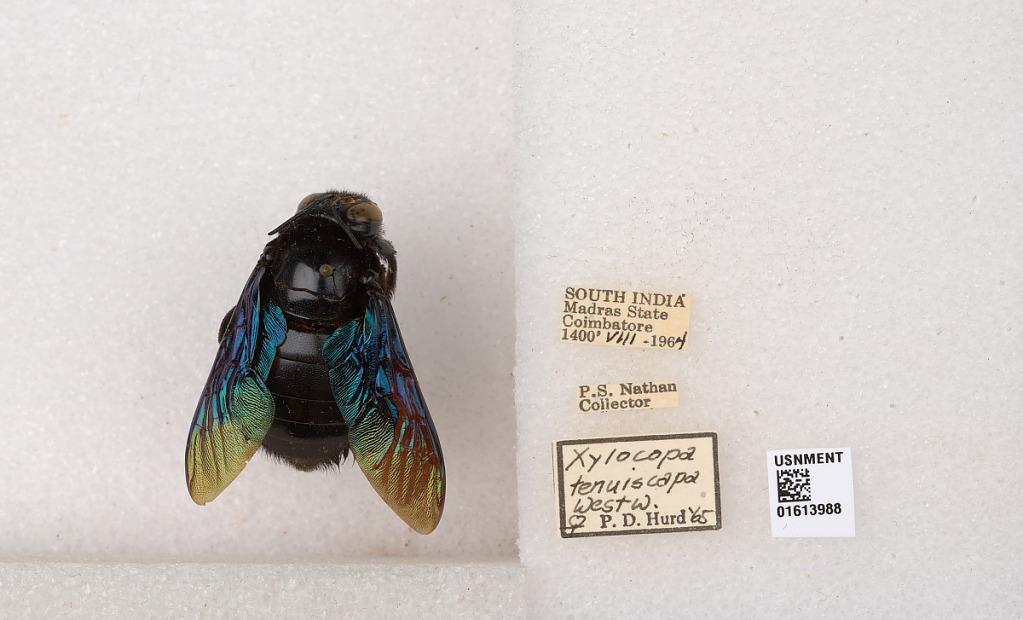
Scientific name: Xylocopa (Mesotrichia) tenuiscapa Westwood
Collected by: P. Nathan
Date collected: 1964-8-1
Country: India
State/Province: Tamil Nadu
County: Coimbatore
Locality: Coimbatore
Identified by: Hurd, P. D.